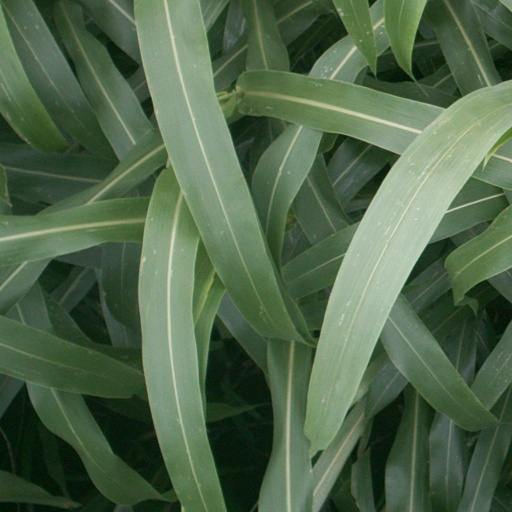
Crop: sorghum